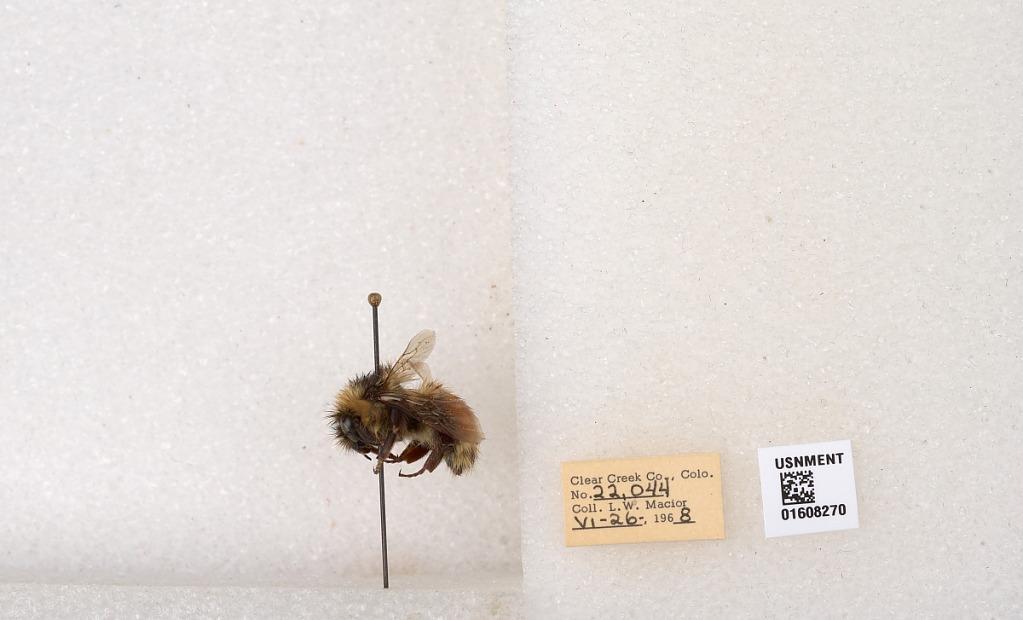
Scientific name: Bombus (Pyrobombus) sylvicola Kirby
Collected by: L. Macior
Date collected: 1968-6-26
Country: United States
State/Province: Colorado
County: Clear Creek
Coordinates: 39.6891, -105.644